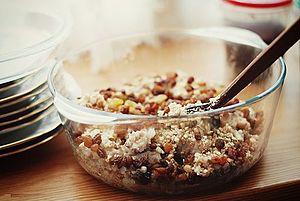
La koutia est un entremets fait de graines, traditionnellement servi en Biélorussie, en Russie, en Ukraine, en Moldavie, en Roumanie, en Serbie et parfois en Pologne. Le sotchivo, très similaire à la koutia, est populaire en Russie. La koutia est souvent le premier plat servi lors du Souper des douze plats de la veillée de Noël. Il est rarement présenté en dehors de cette occasion.